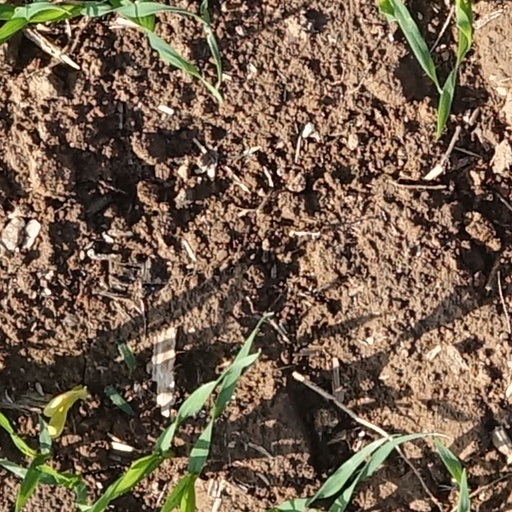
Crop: wheat